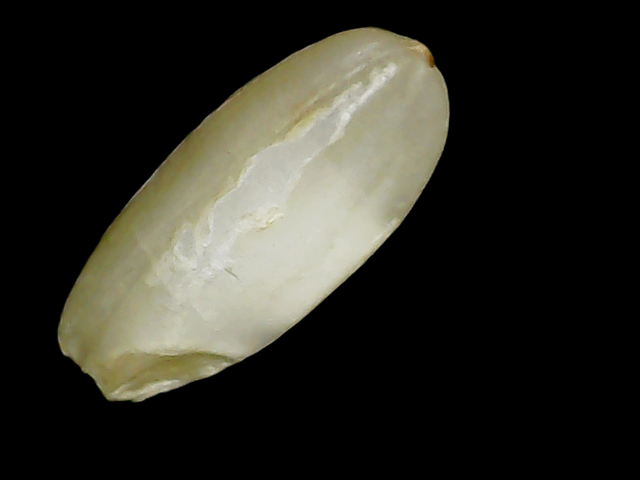
Rice variety: Binadhan10